H. Irving Hancock

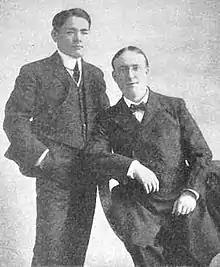
H. Irving Hancock (right) with Katsukuma Higashi.

Harrie Irving Hancock (January 16, 1868 – March 12, 1922) was an American chemist and writer, mainly remembered as an author of children's literature and juveniles in the late 19th and early 20th centuries, and as having written a fictional depiction of a German invasion of the United States.